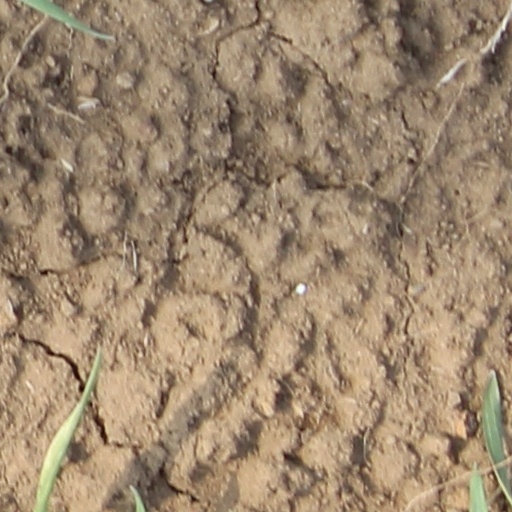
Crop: wheat